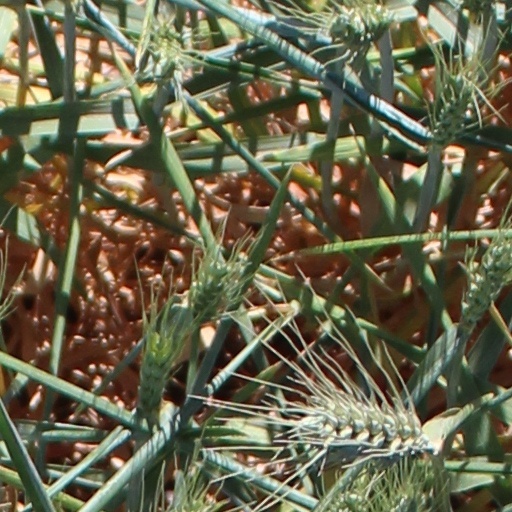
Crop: wheat